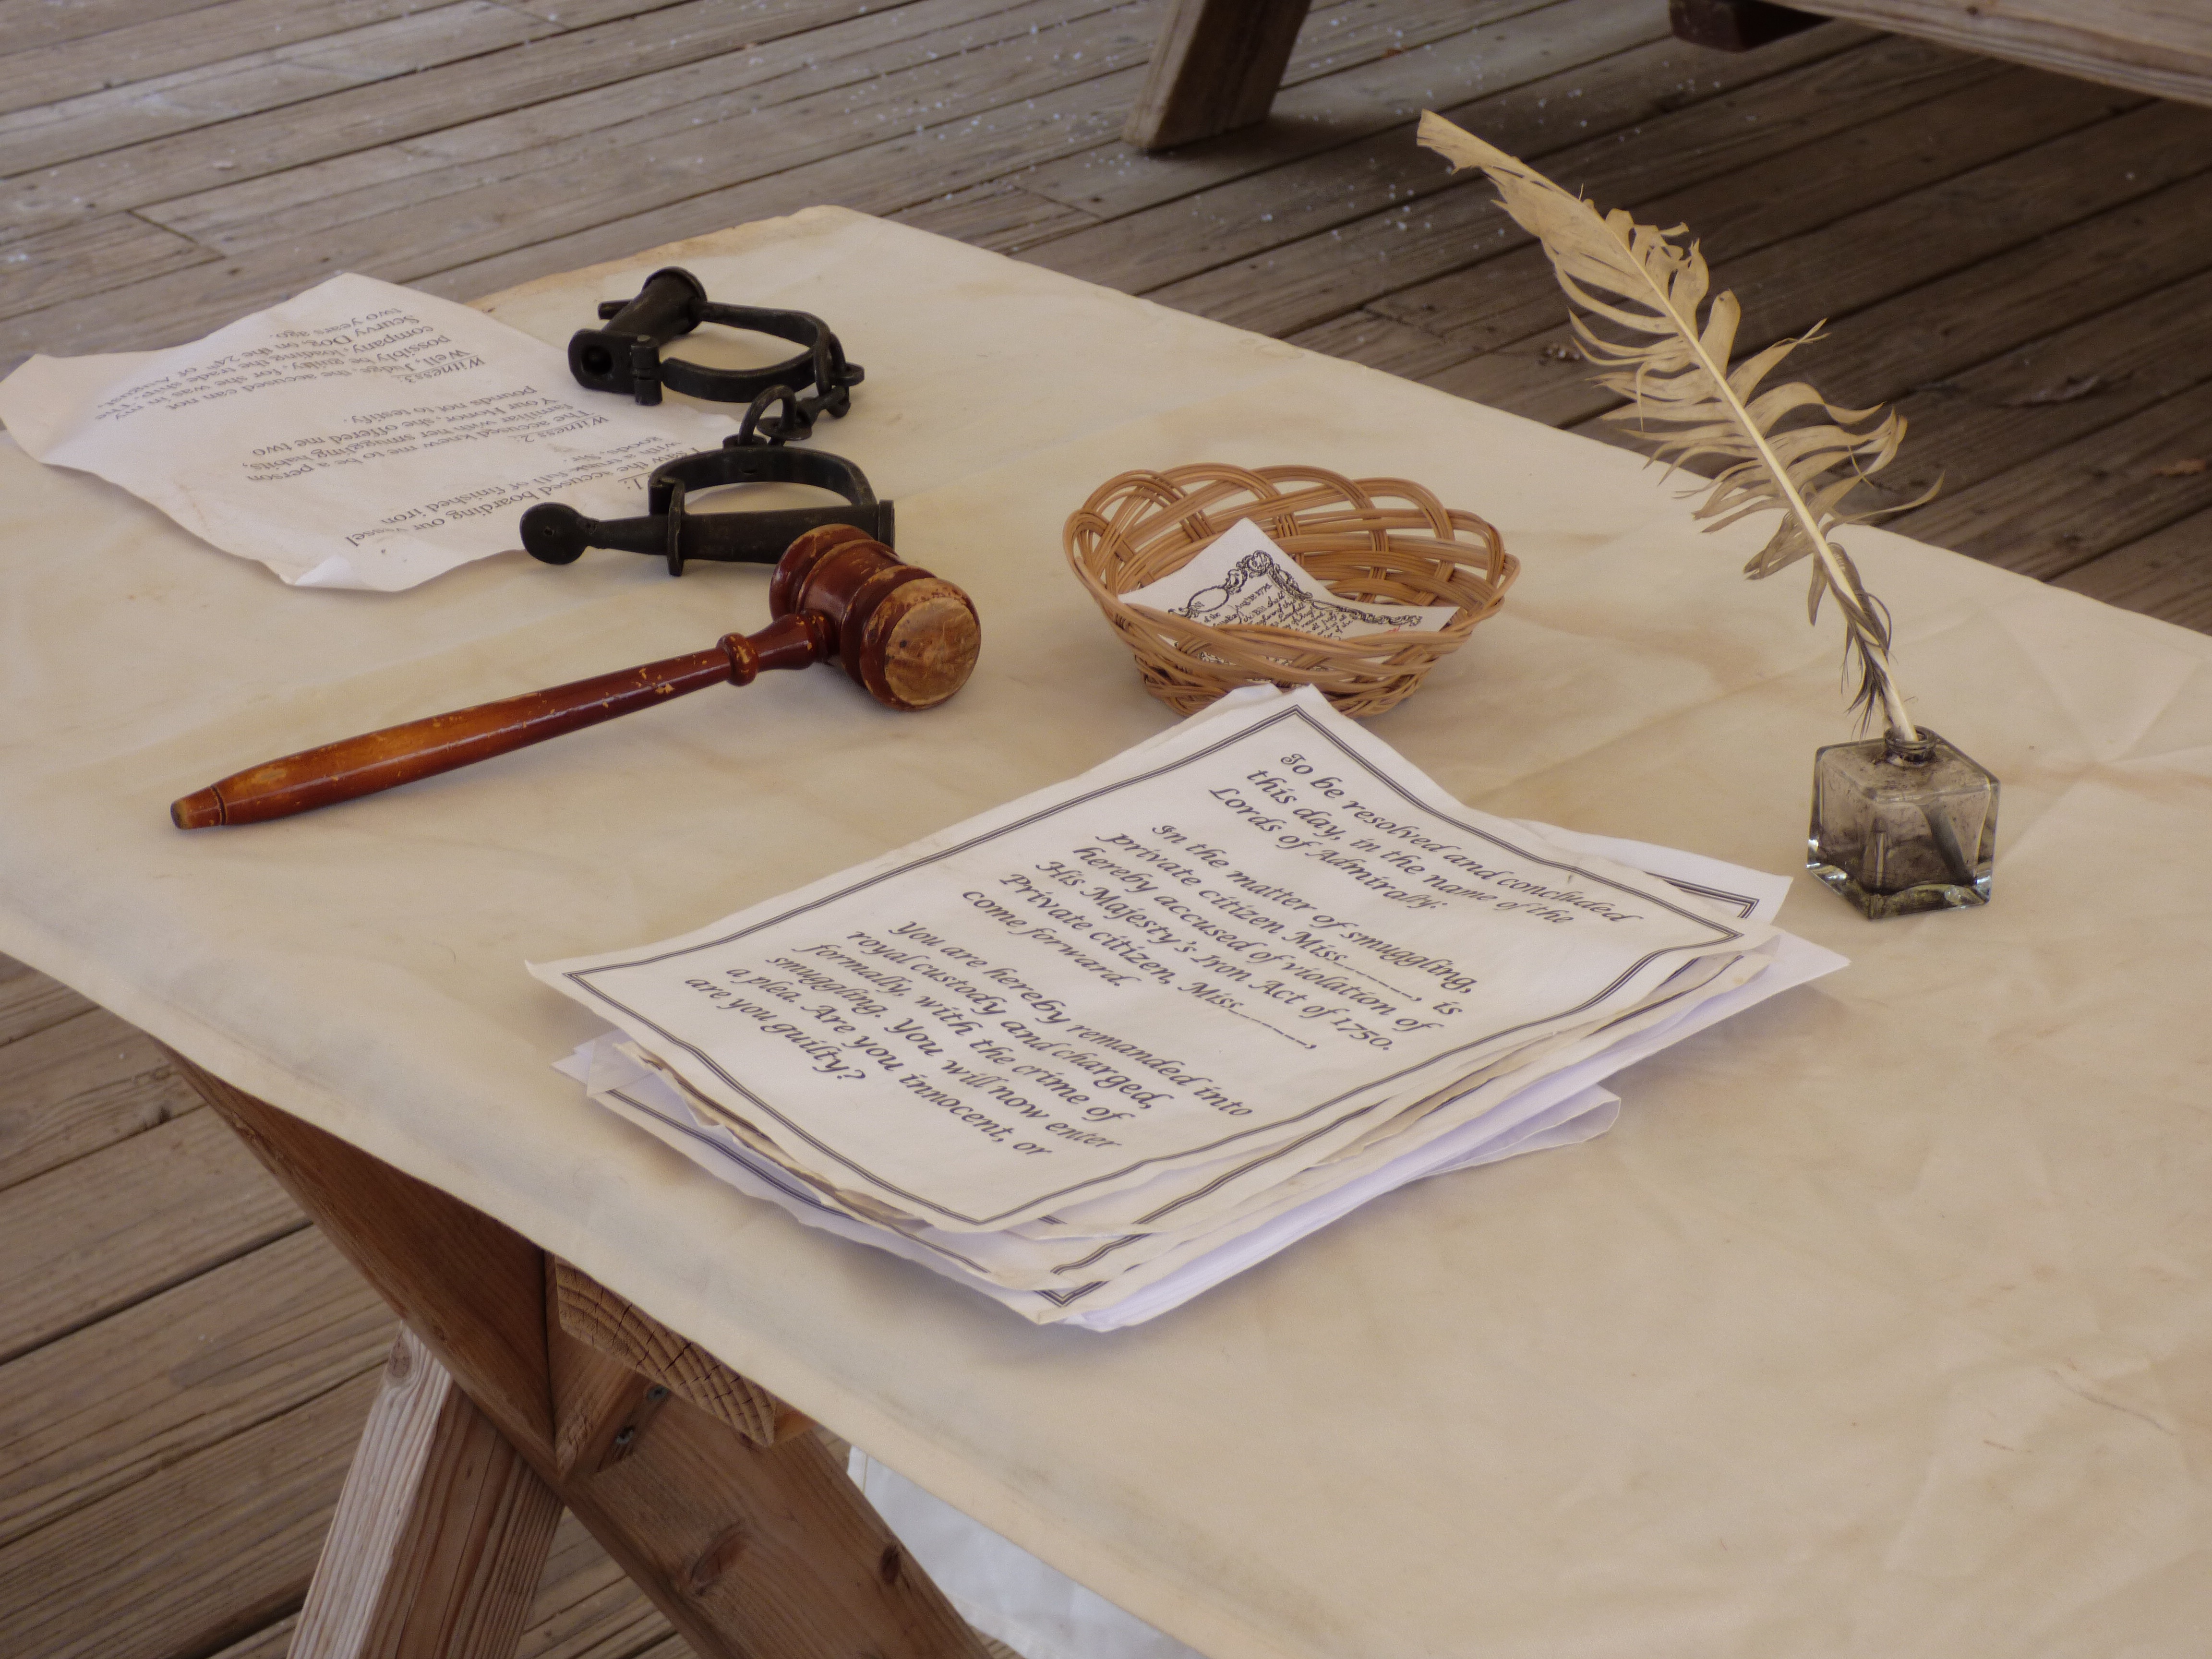
writing, table, wood, rustic, skill, art, royalty, court, law, lawyer, calligraphy, carving, judge, majesty, documents, mistake, interview, paperwork, harsh, quill, colonial